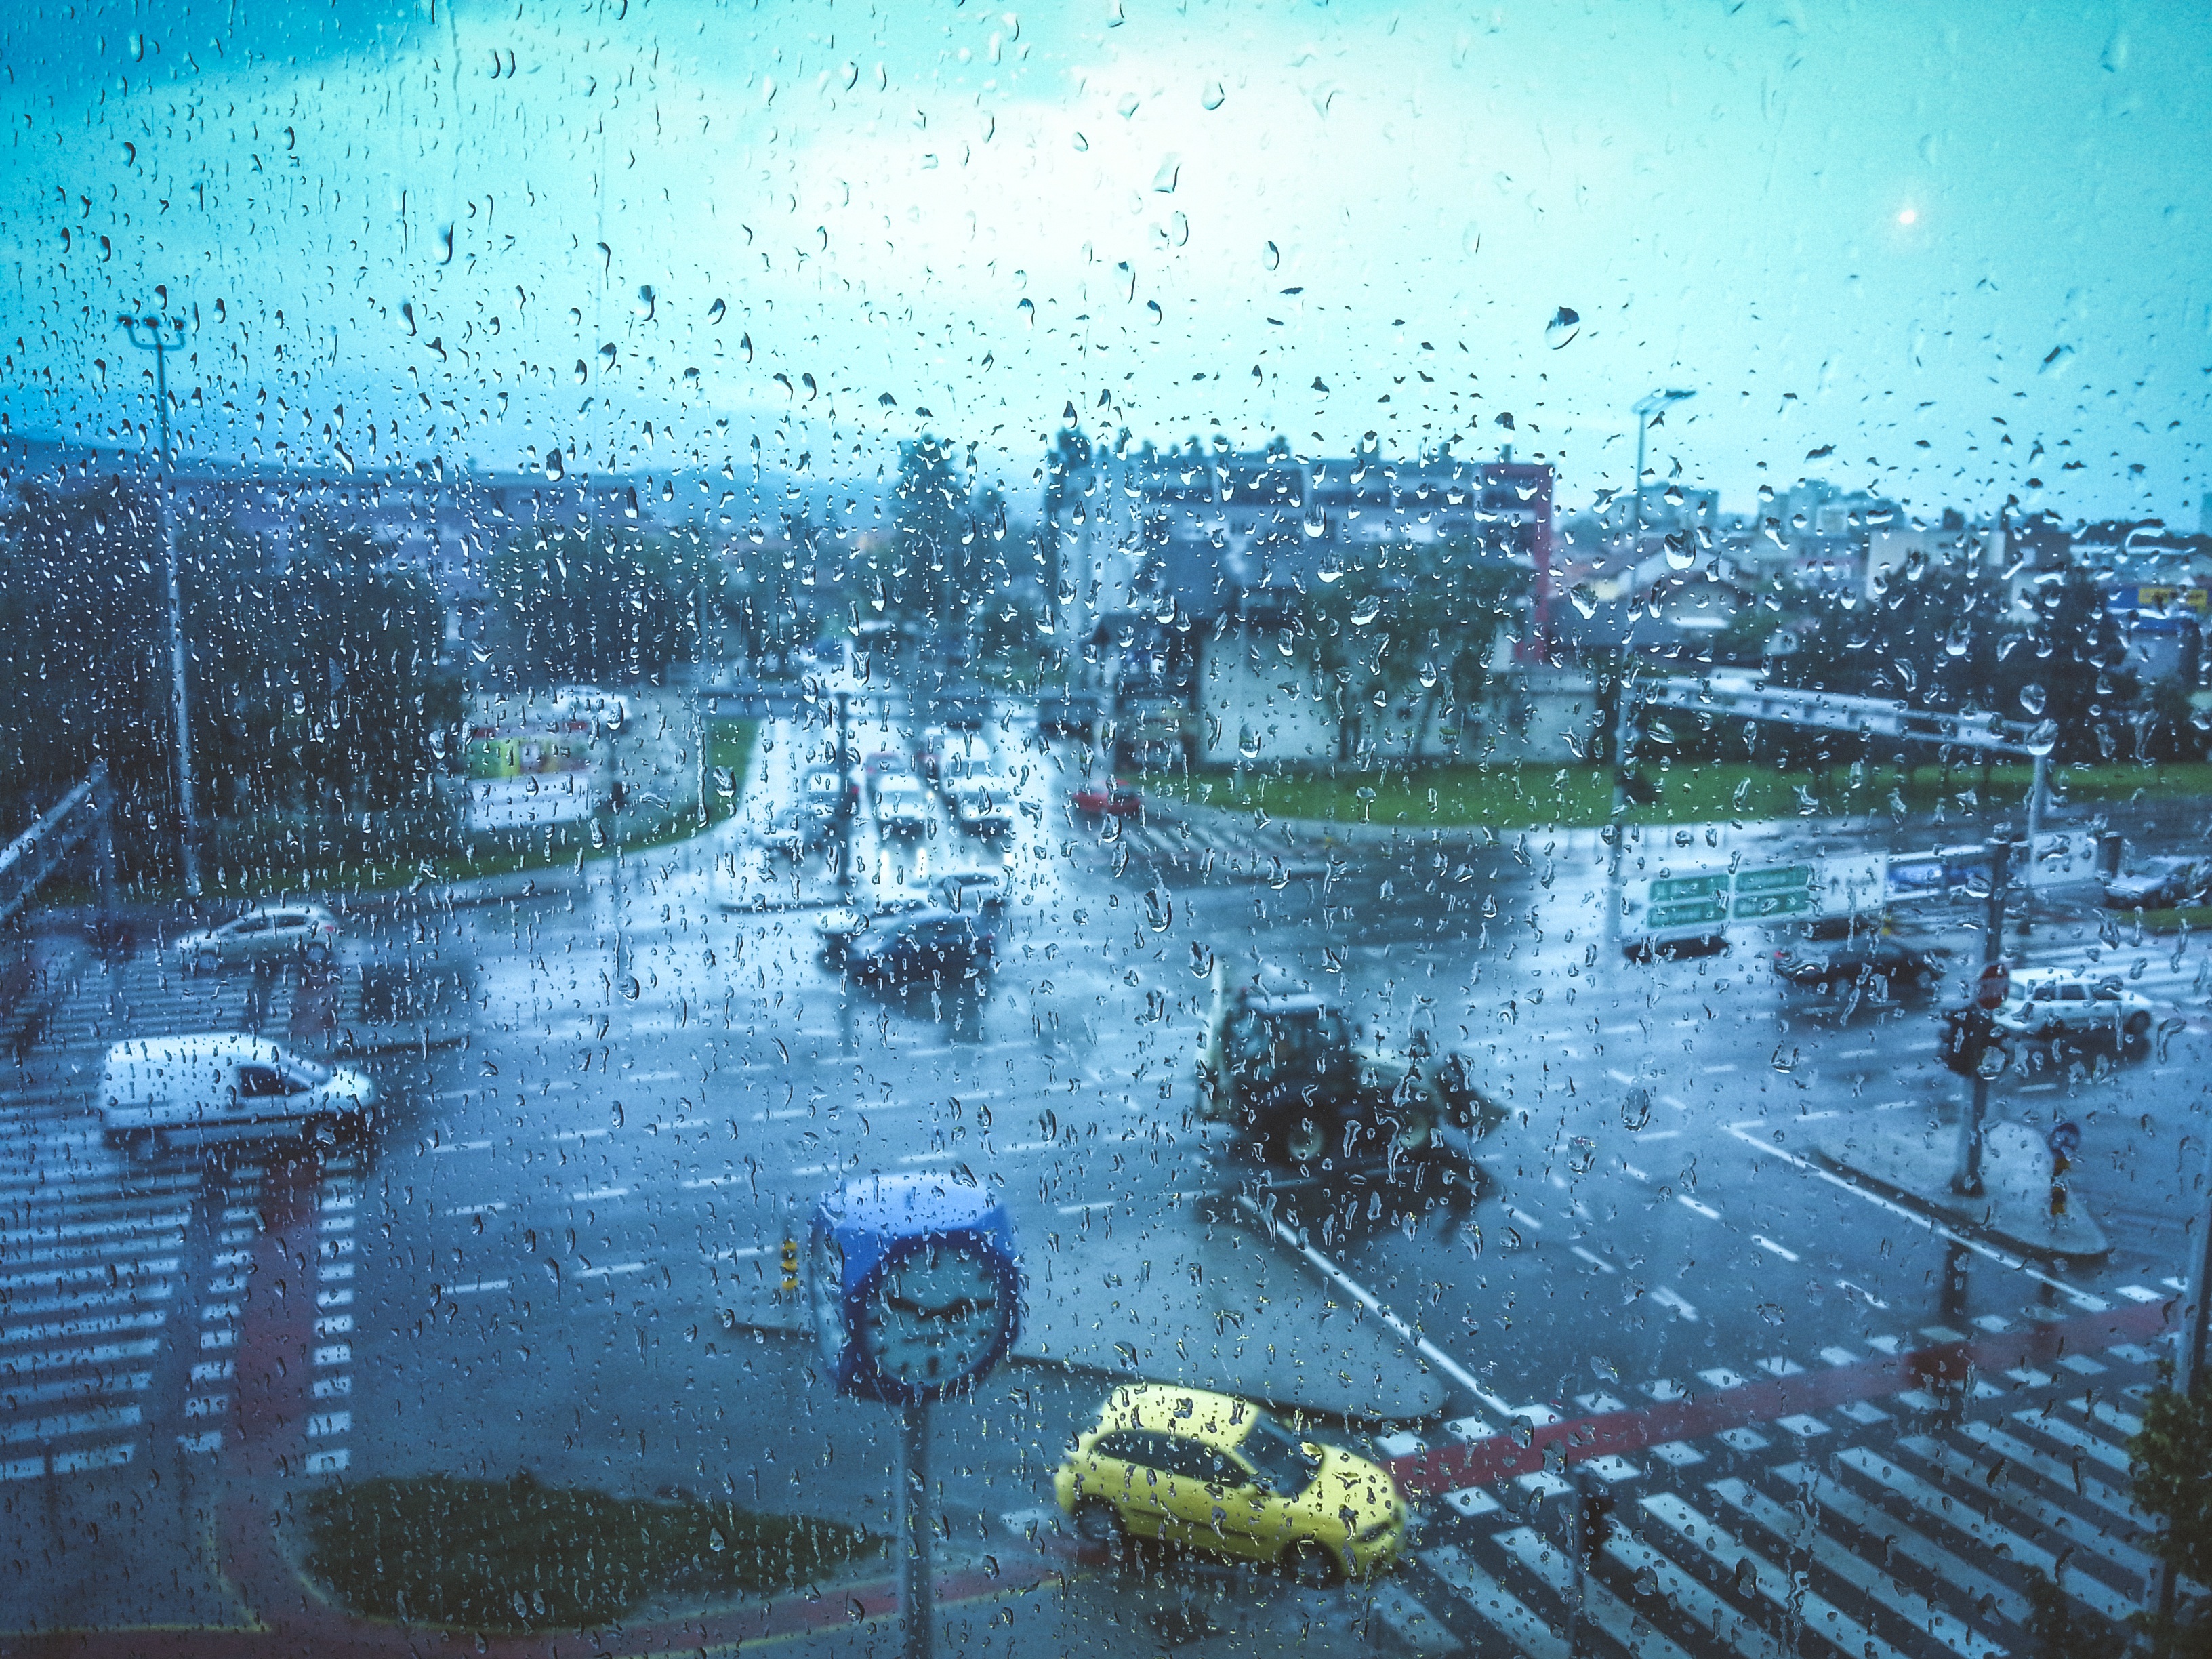
sea, water, reflection, weather, screenshot